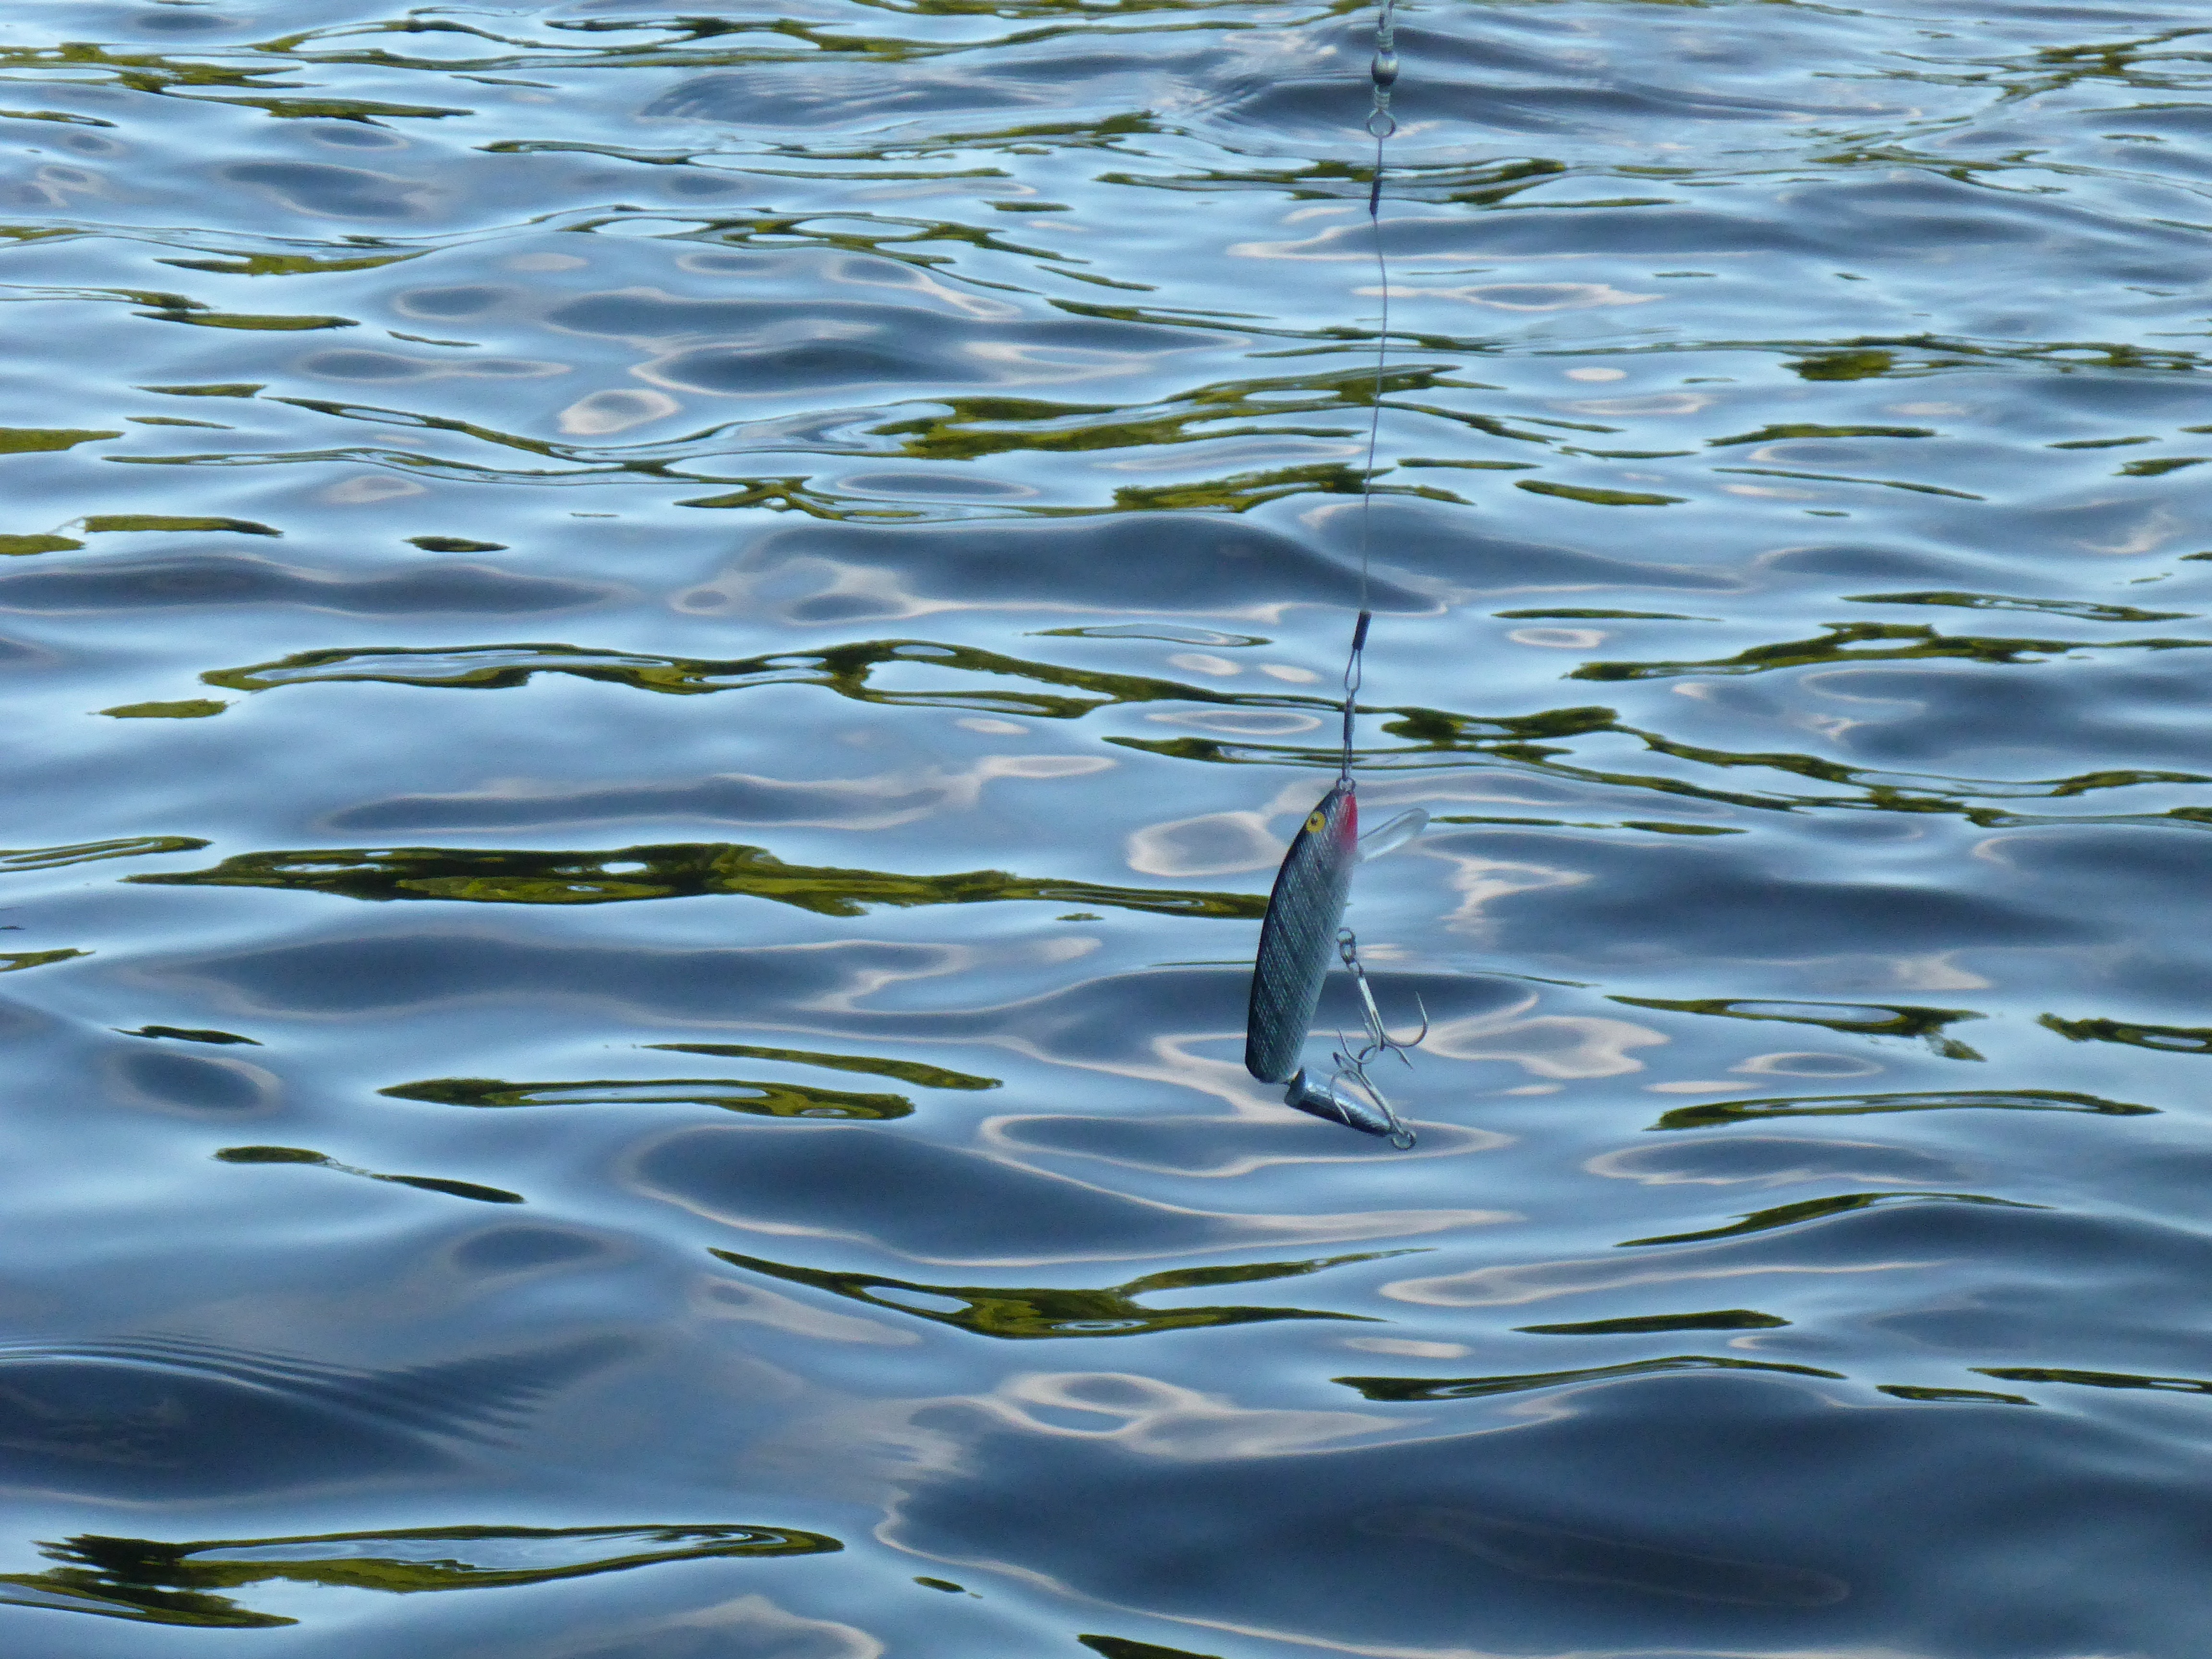
sea, water, leaf, wave, lake, recreation, pond, reflection, fishing, wetland, bait